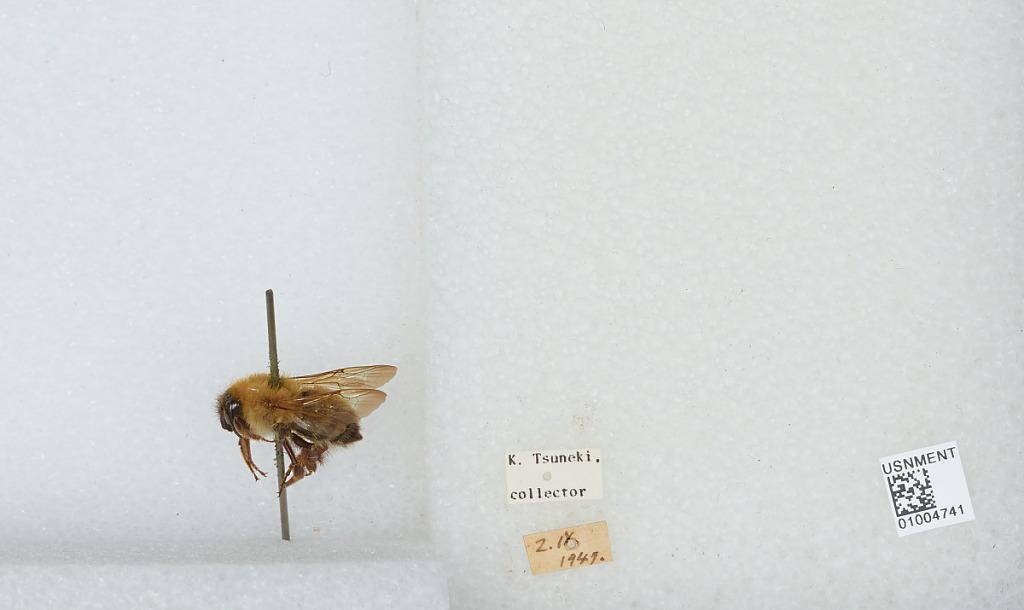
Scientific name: Bombus (Diversobombus) diversus Smith
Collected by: K. Tsuneki
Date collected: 1947-9-2